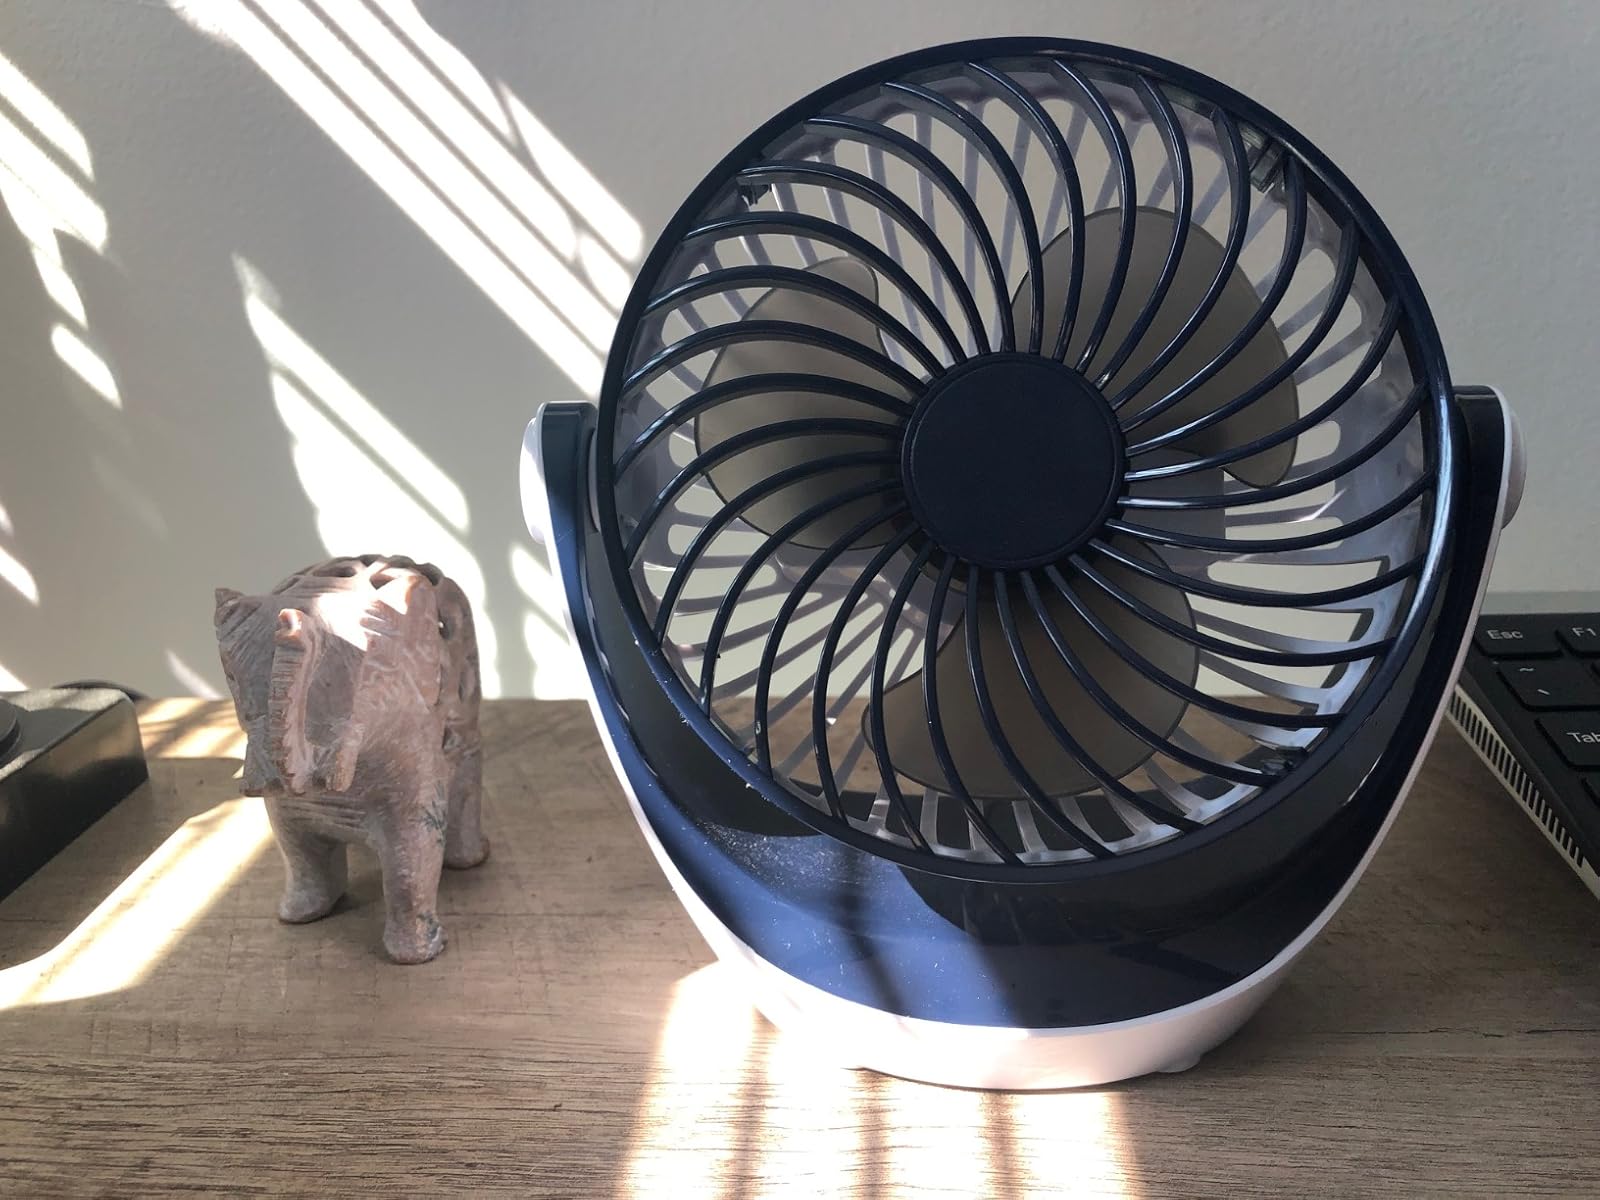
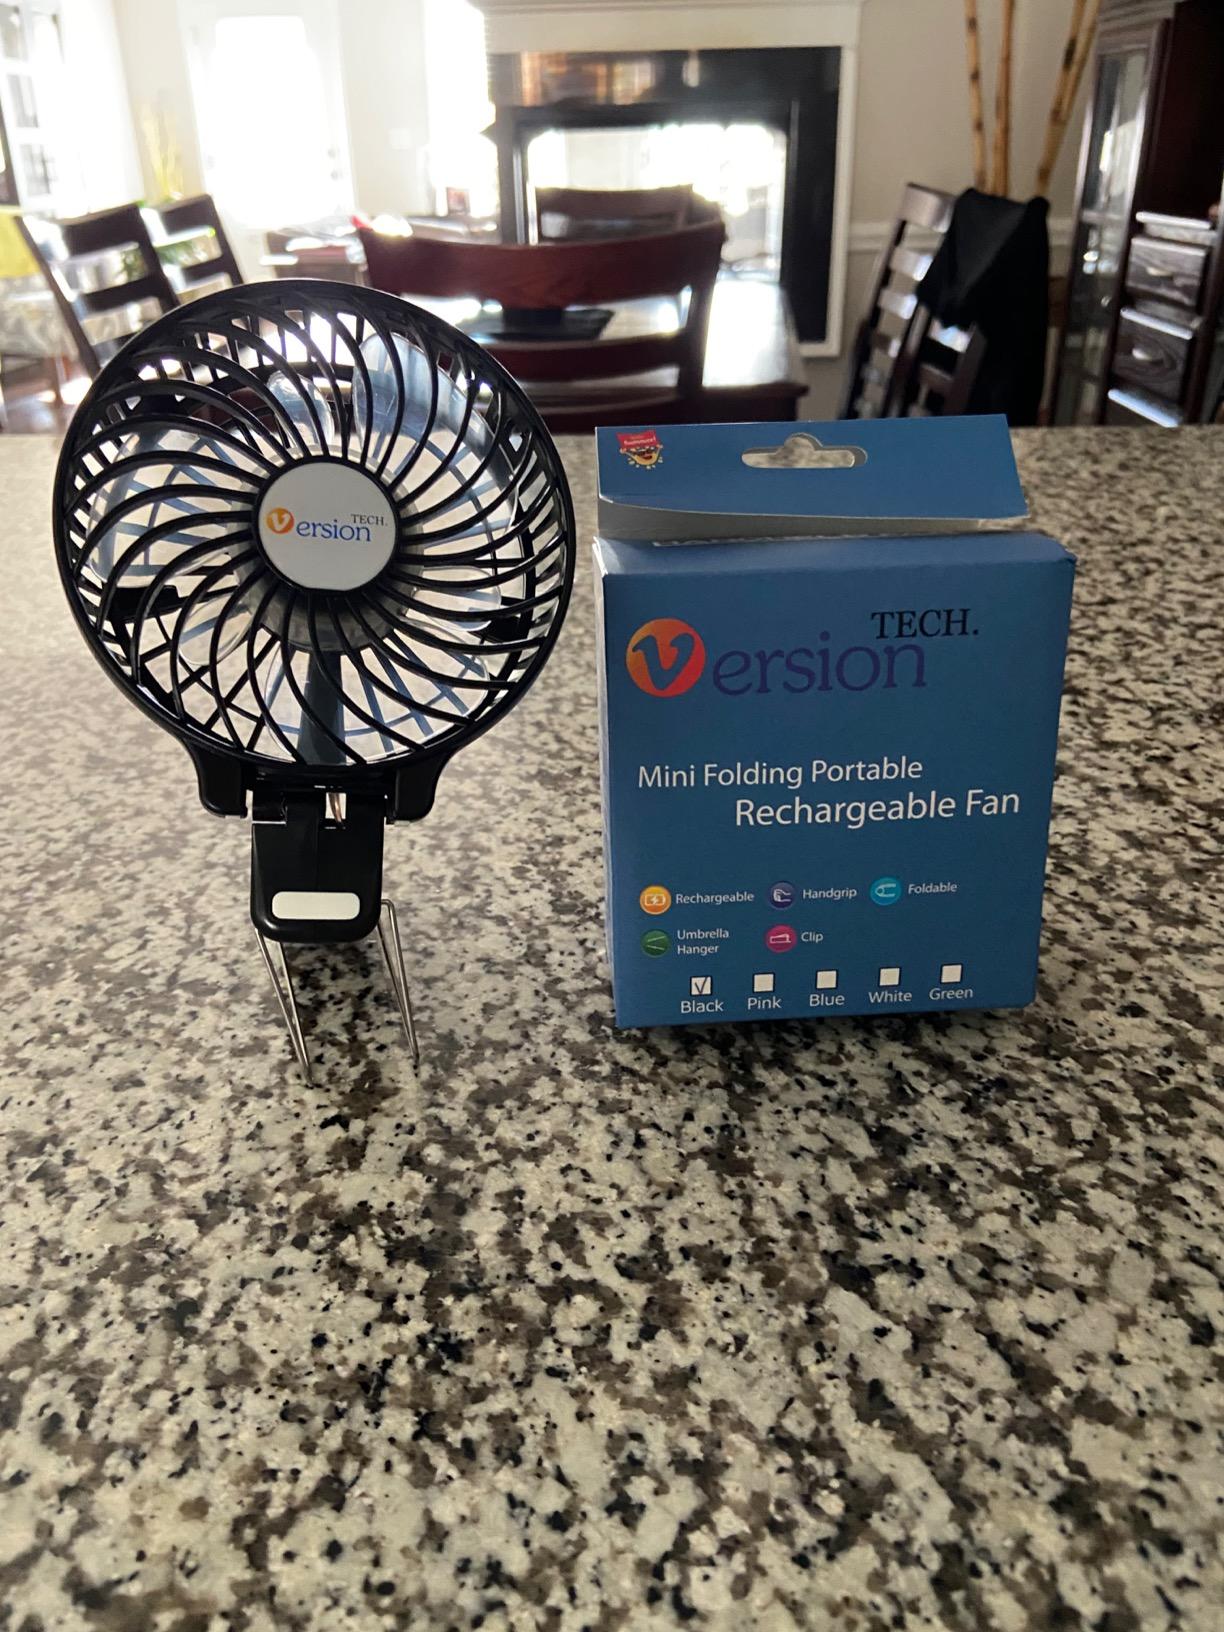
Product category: fan
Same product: no